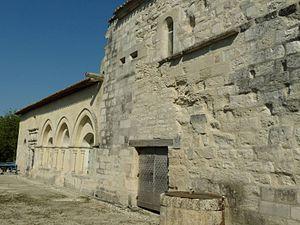
abbaye de la Frenade, Merpins (16), France
Merpins est une commune du Sud-Ouest de la France située dans le département de la Charente.
L’abbaye de la Frenade ou de la Frénade est une ancienne abbaye cistercienne, fondée par les moines d'Aubazine, et qui était située sur le territoire de la commune de Merpins, en Charente.